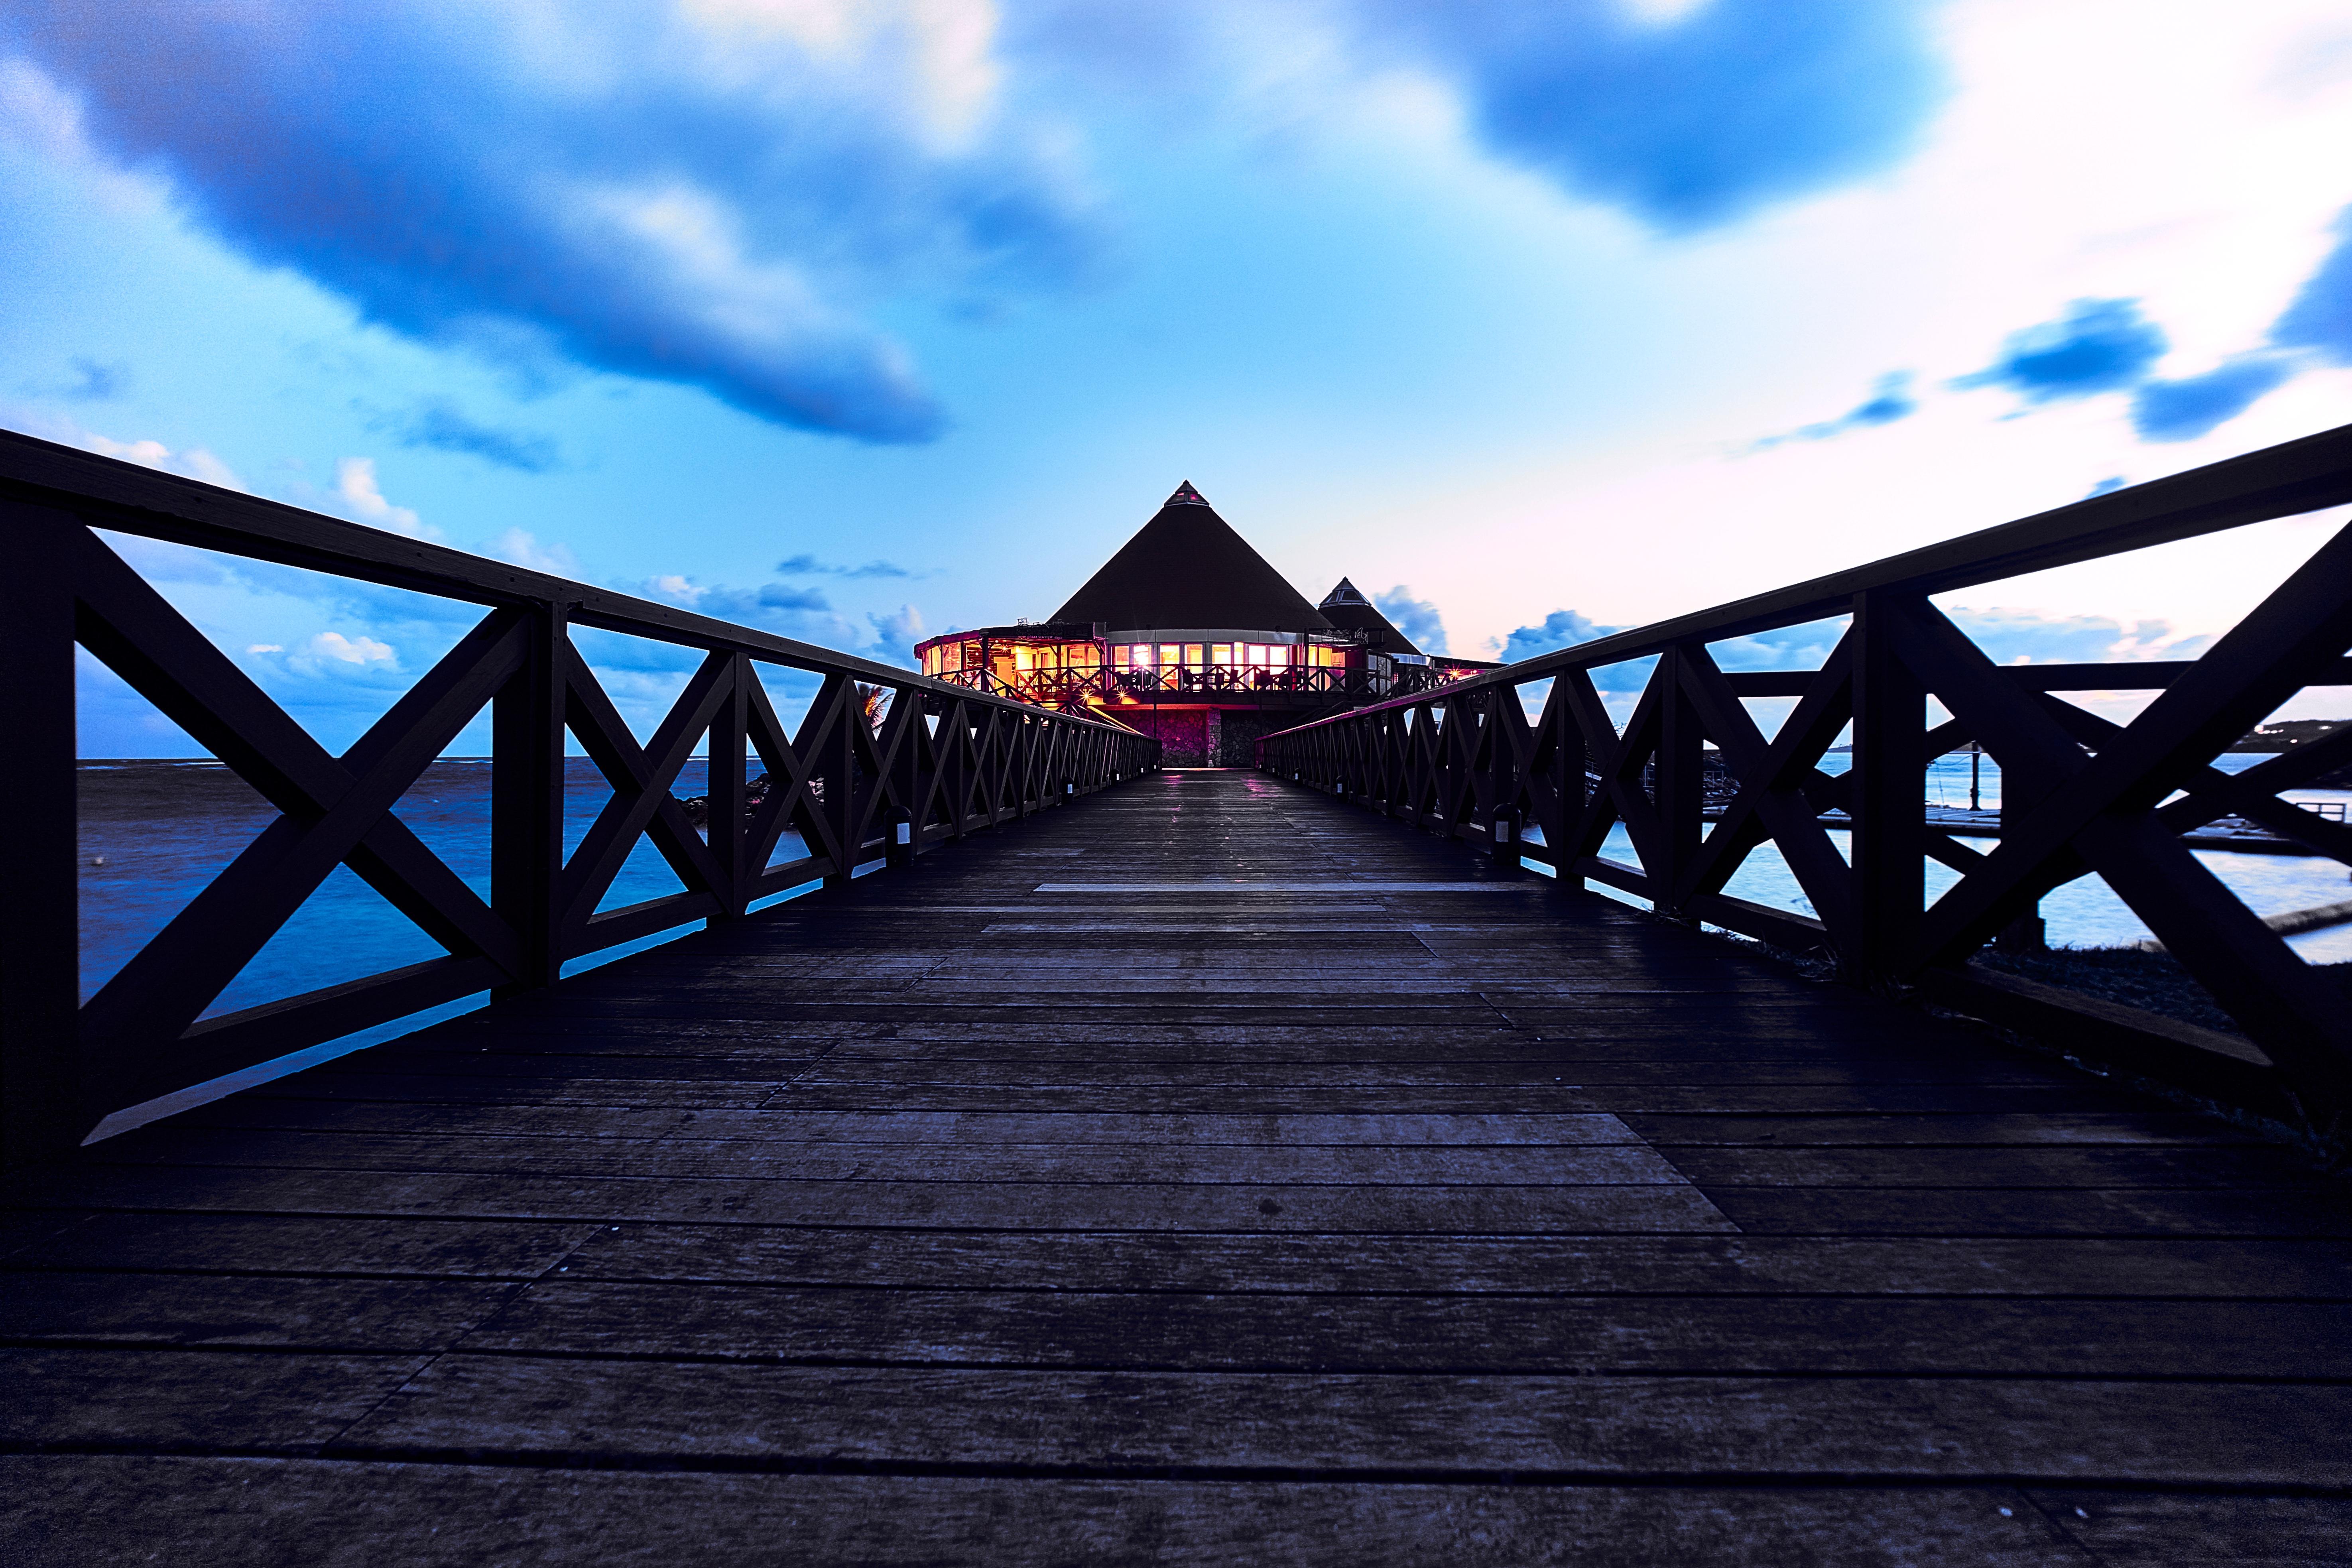
sky, boardwalk, bridge, restaurant, walkway, dusk, evening, line, japan, symmetry, longexposure, okinawa, nonbuilding structure